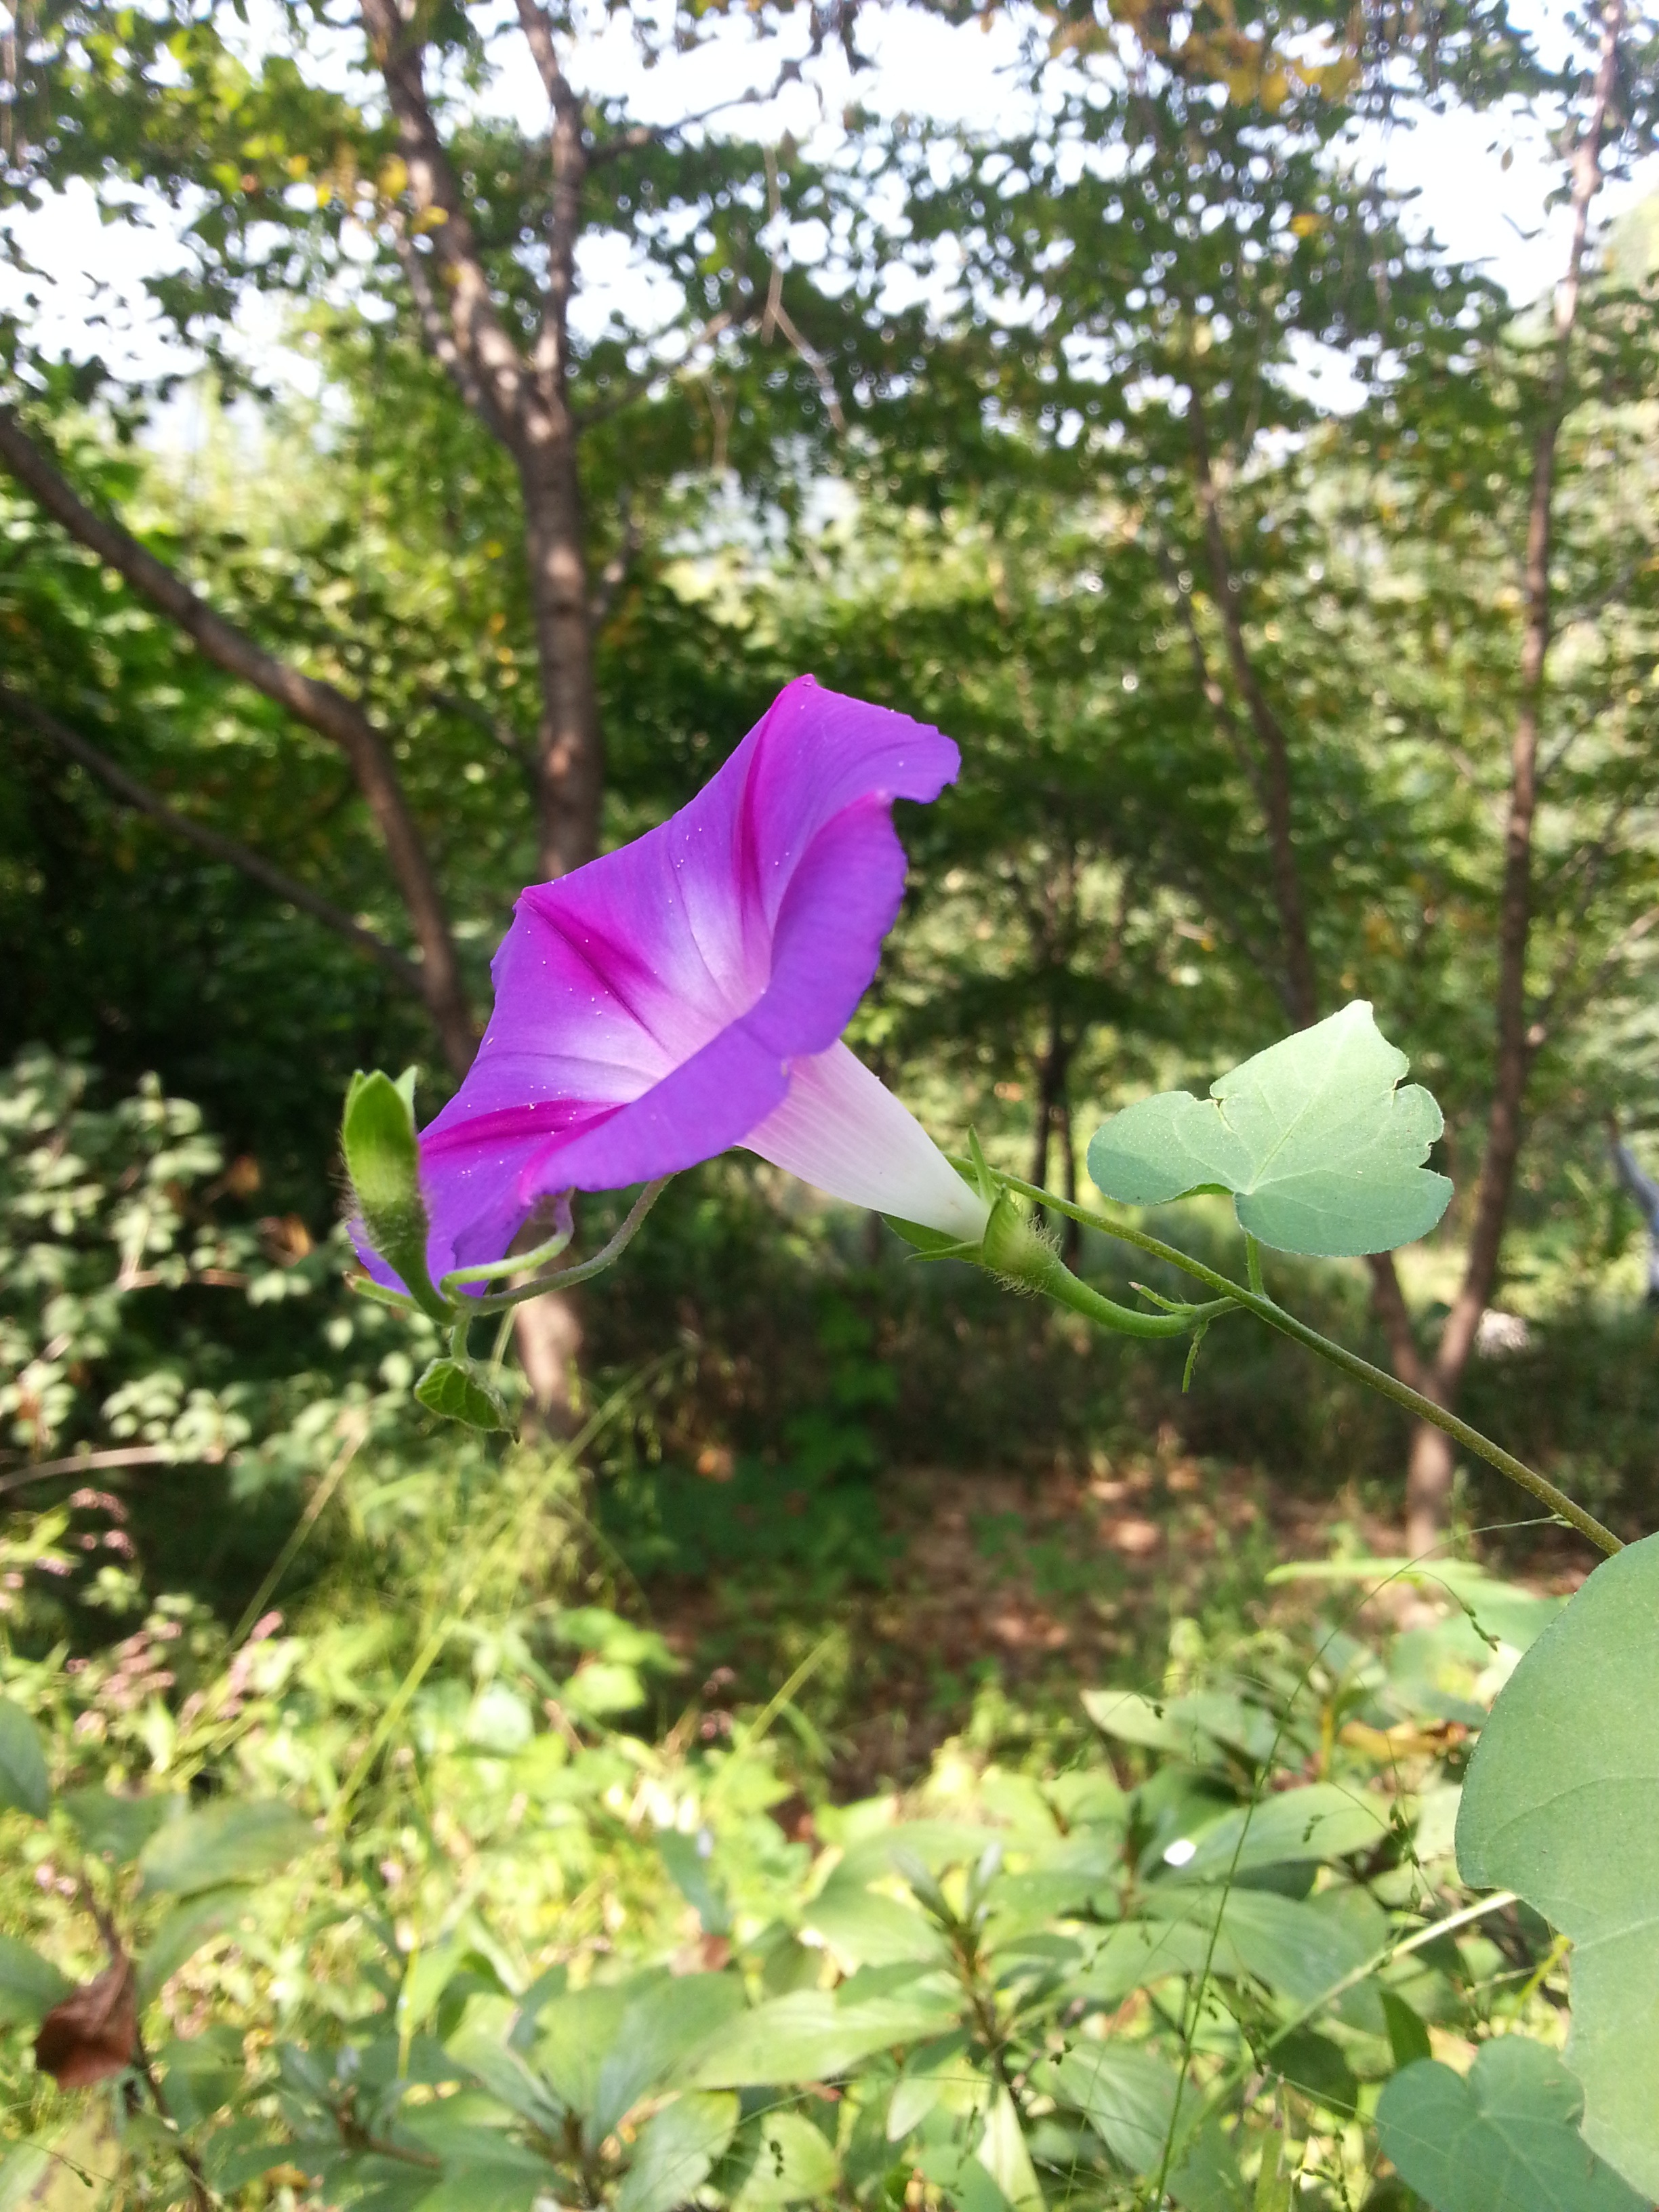
plant, leaf, flower, botany, flora, wildflower, flowers, morning glory, flowering plant, land plant, morning glory family